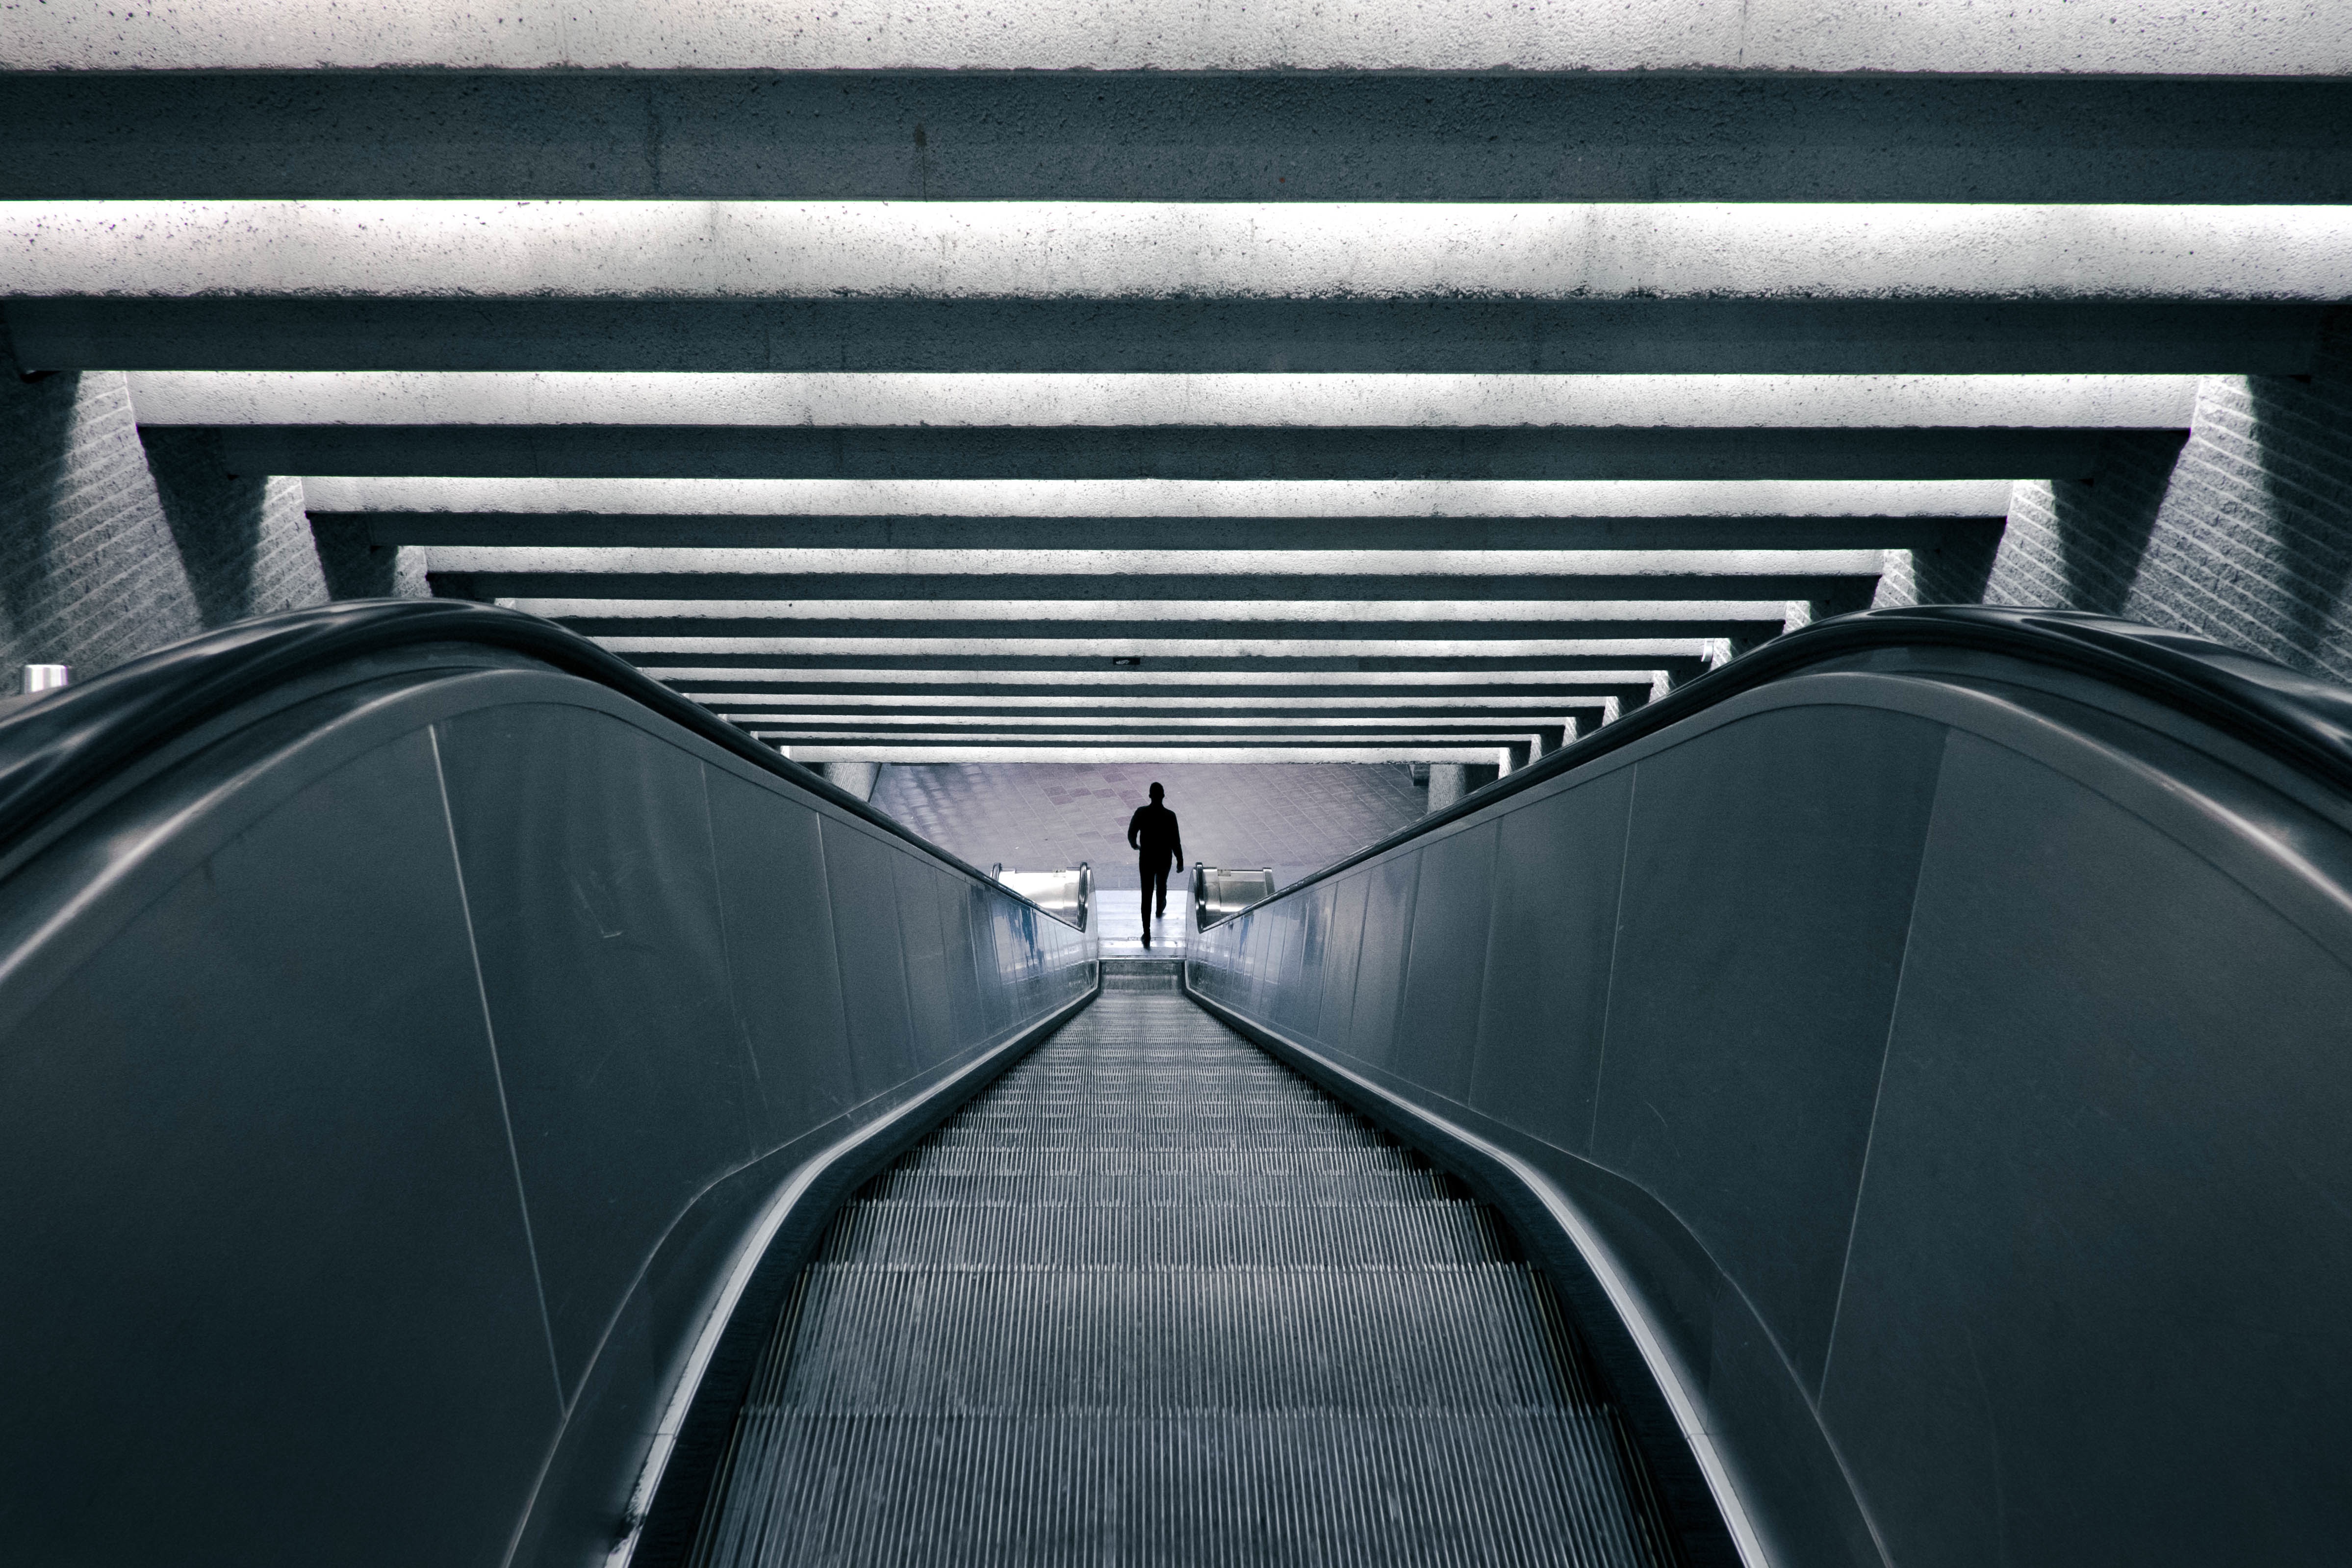
black and white, car, wheel, window, staircase, escalator, vehicle, windshield, black, monochrome, sports car, supercar, stairs, monochrome photography, automobile make, automotive exterior, automotive design